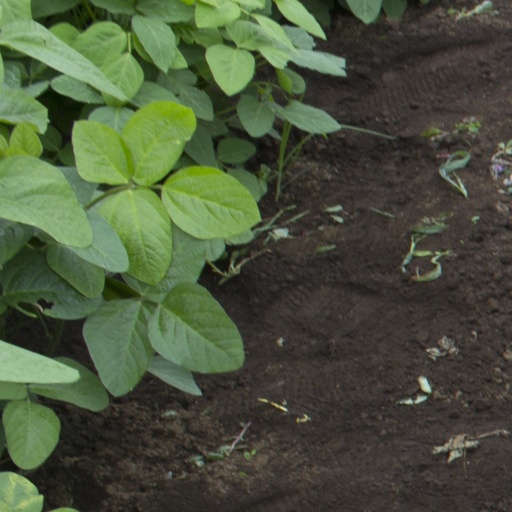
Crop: soybean